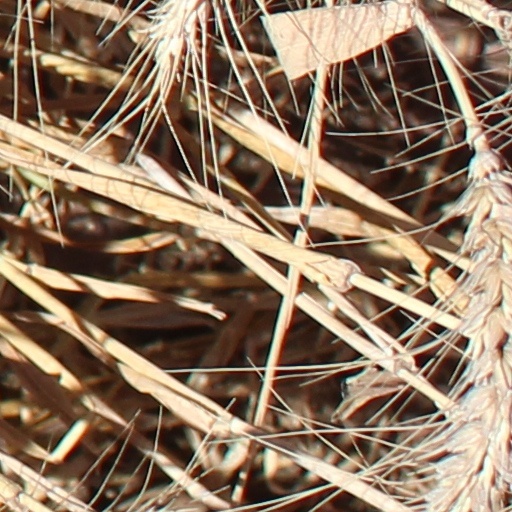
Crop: wheat